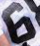
Number: 6